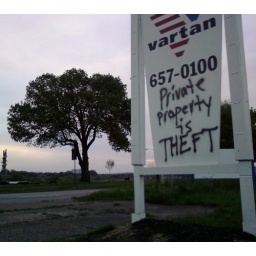
Looks like Vartan didn't realize what the anarchists would do with that huge white space below the phone number.